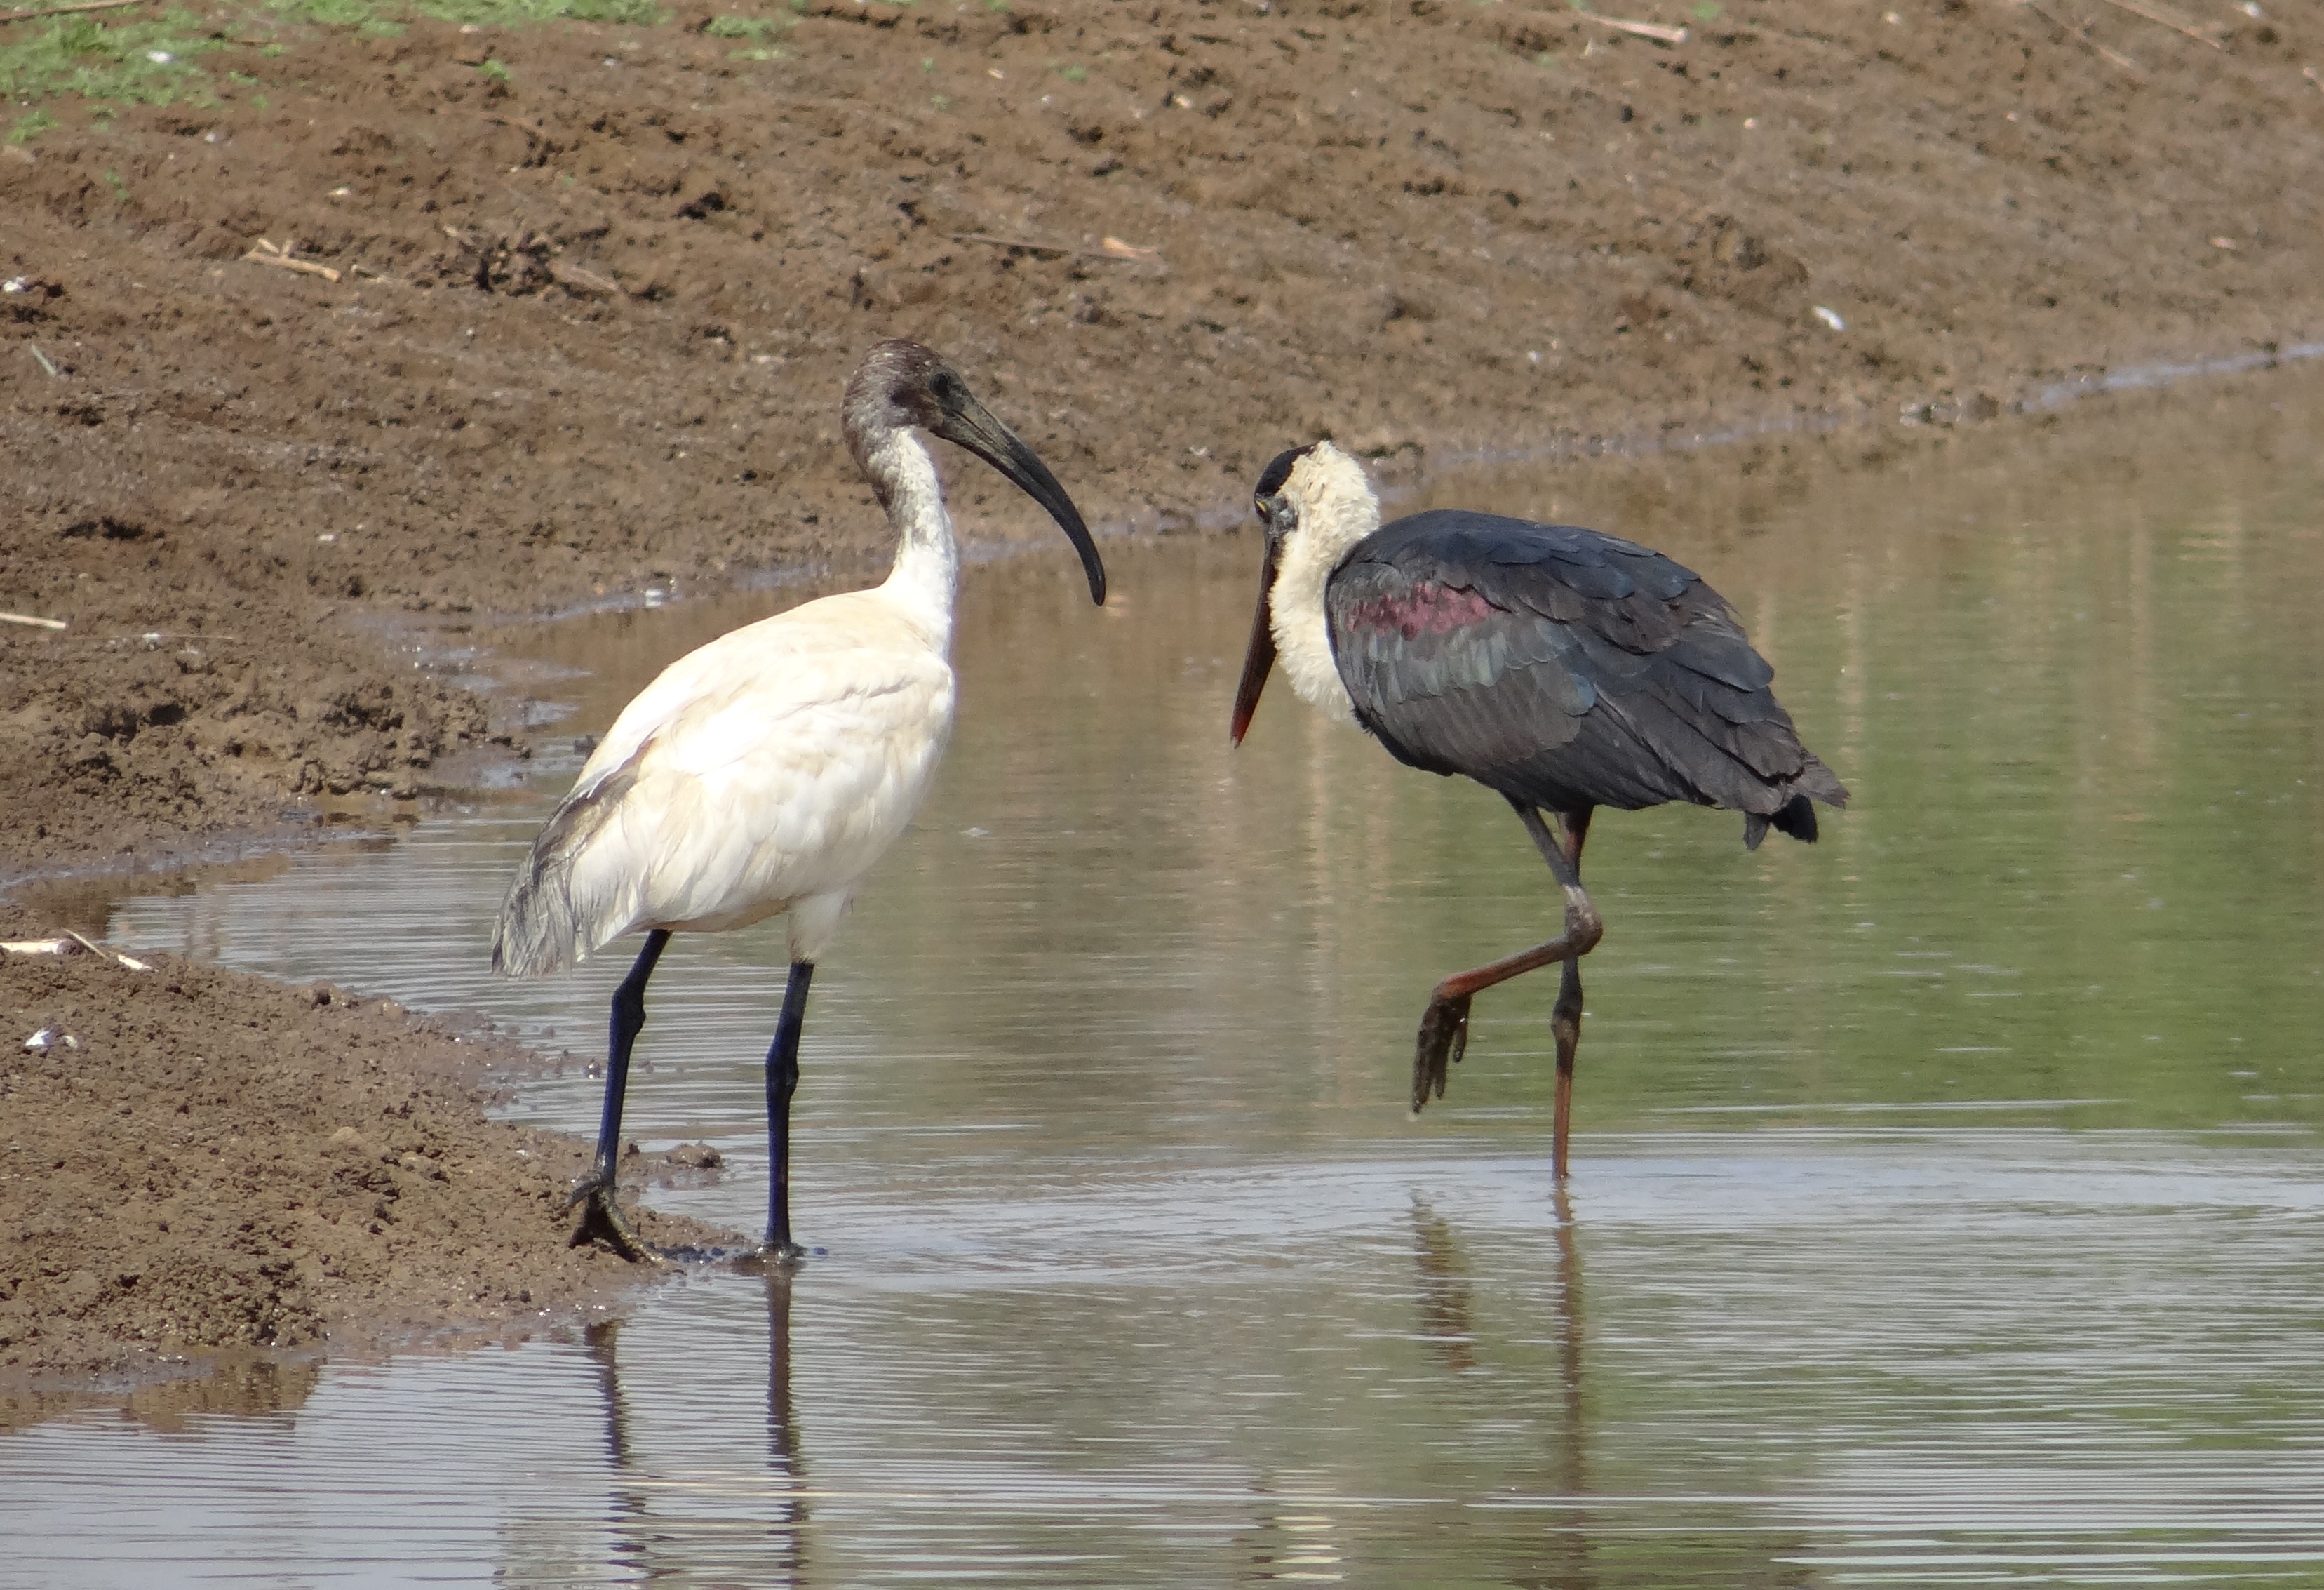
bird, wildlife, beak, fish, fauna, stork, feeding, wetland, vertebrate, india, ibis, ciconia, karnataka, white ibis, ciconiiformes, woolly necked, episcopus